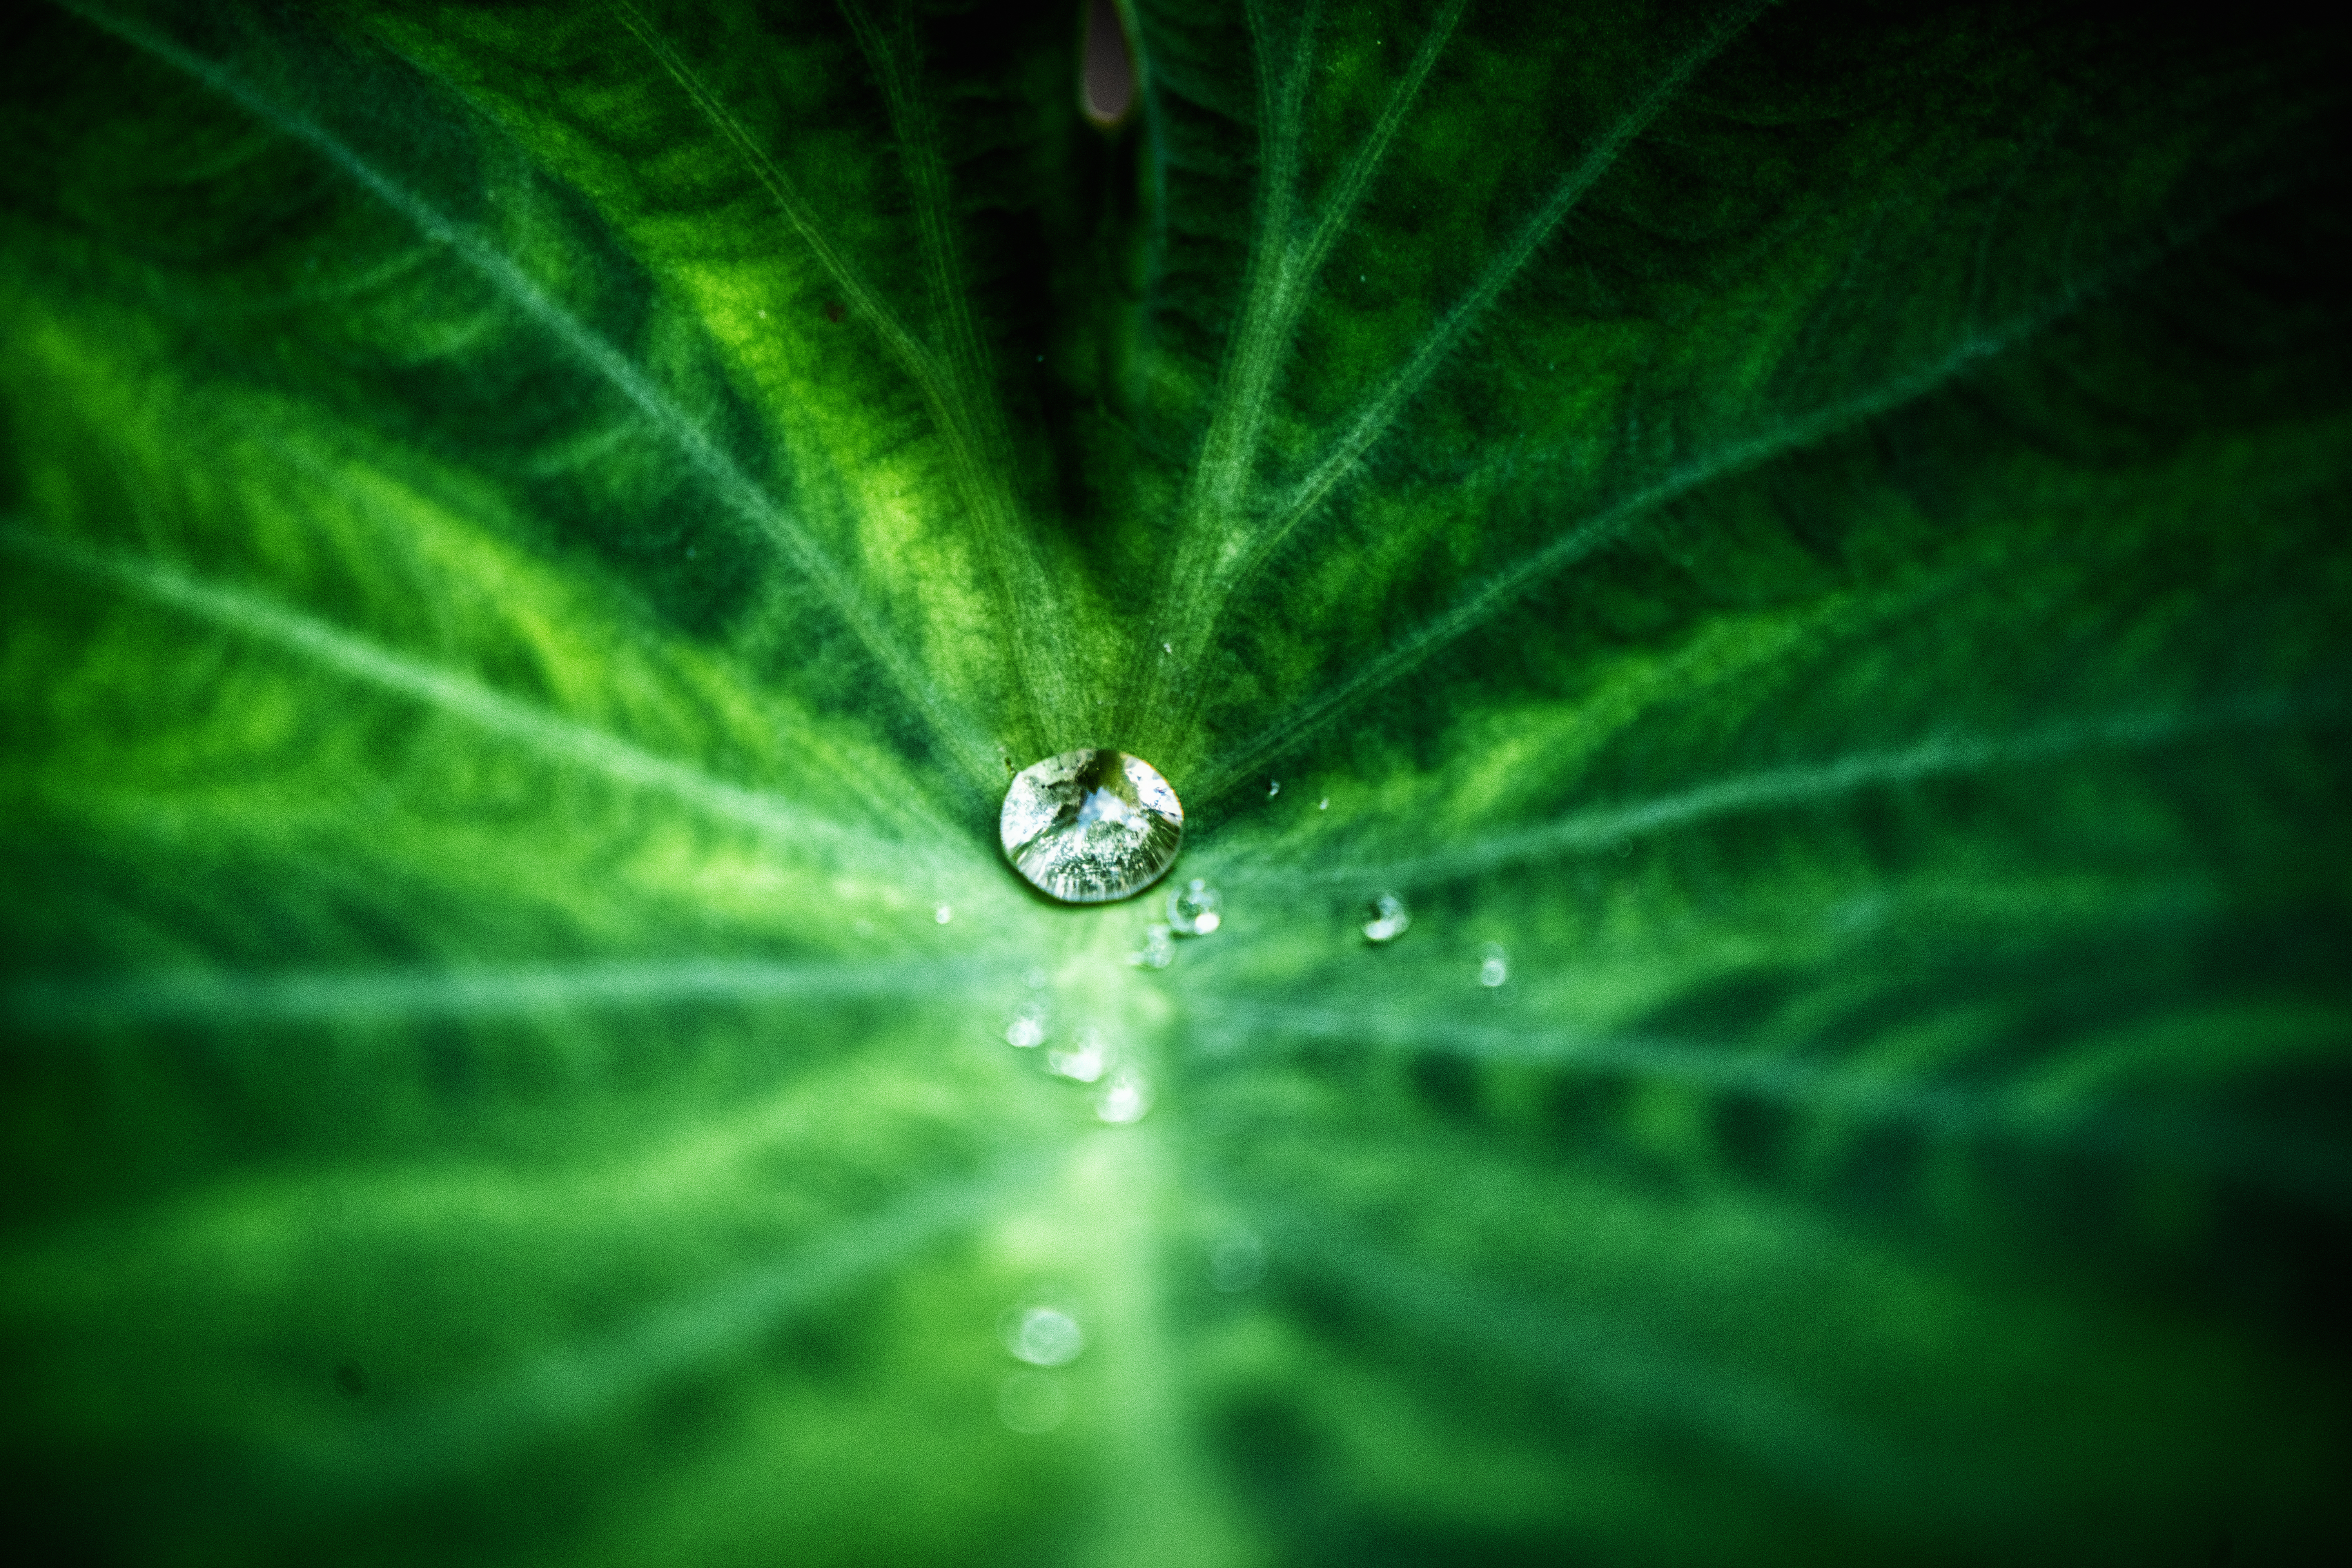
aquatic, background, beautiful, beauty, biology, bloom, blossom, bright, clean, closeup, colorful, conceptual, dew, drop, early, energetic, environment, exotic, exotic flower, flora, floral, fresh, freshness, garden, gardening, green, leaf, lotus flower, lotus leaf, lotus leaf flower, lotus leaves, macro, morning, natural, nature, organic, outdoor, plant, purity, rain drops, reflection, rolling, summer, surface, texture, tropical, water, water drop, water flower, moisture, macro photography, close up, grass, photography, liquid, black hair, flower